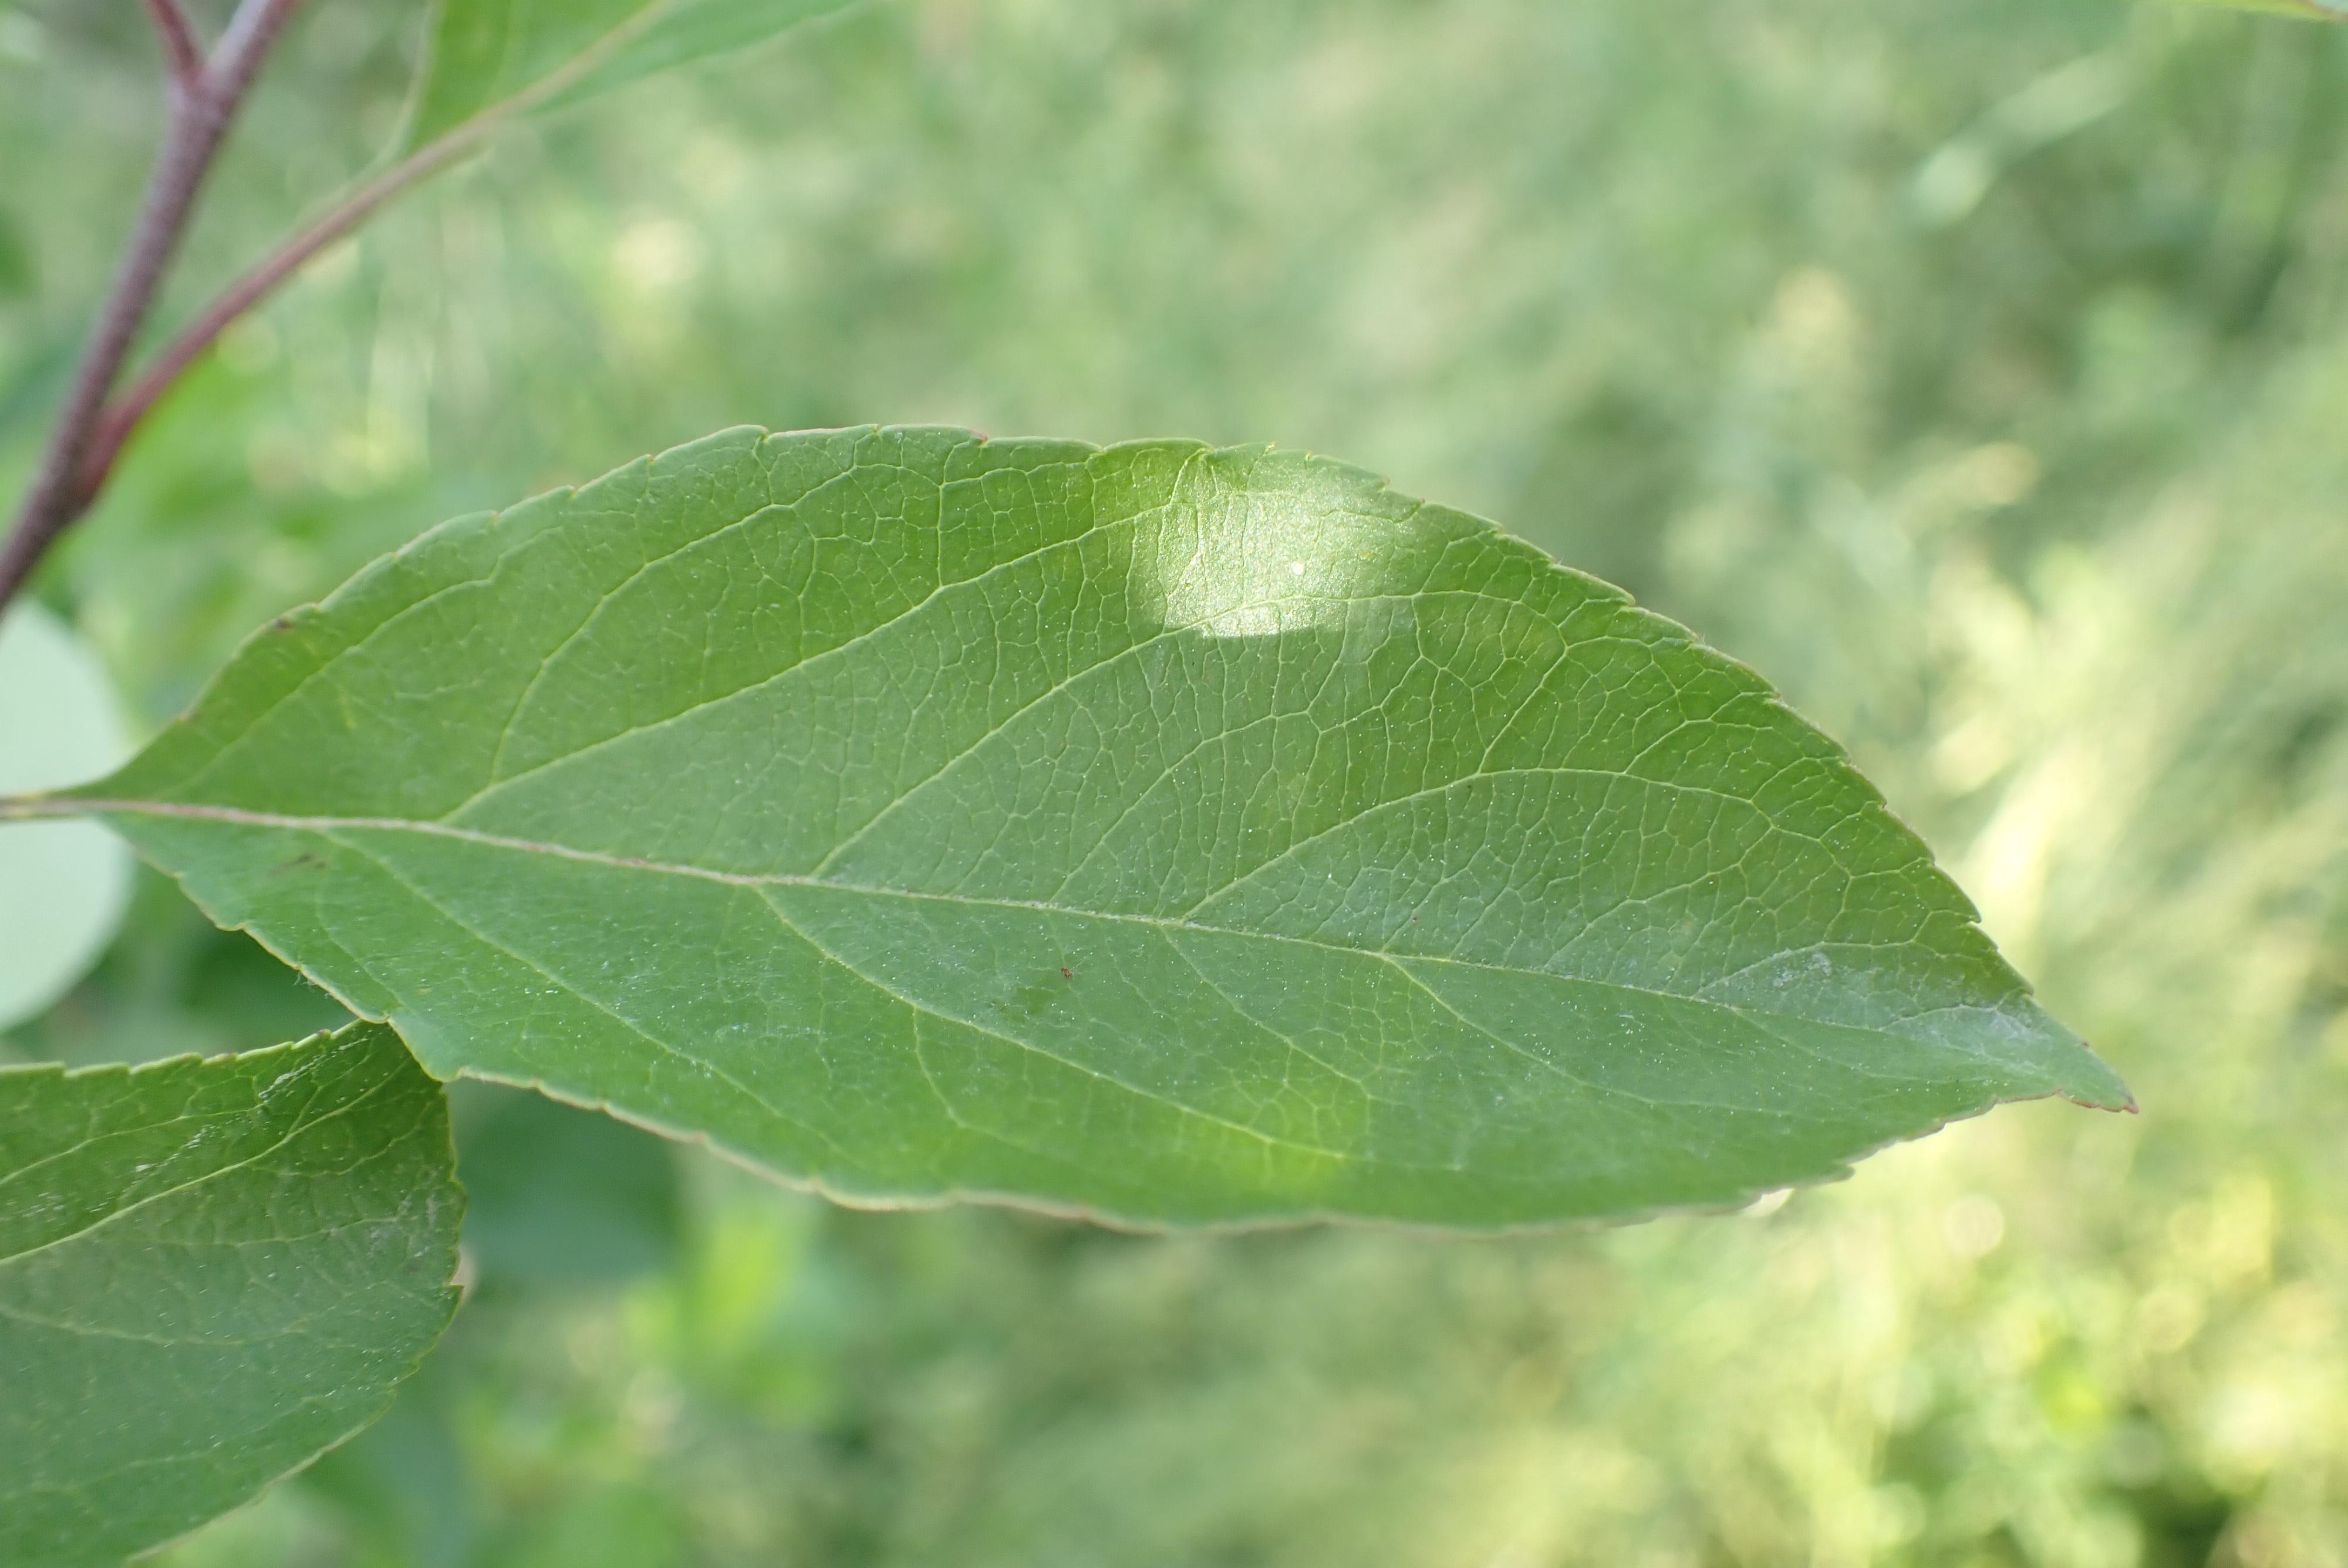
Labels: healthy